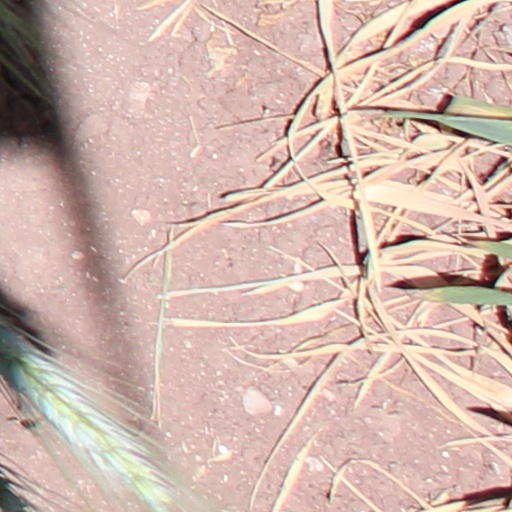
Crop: wheat